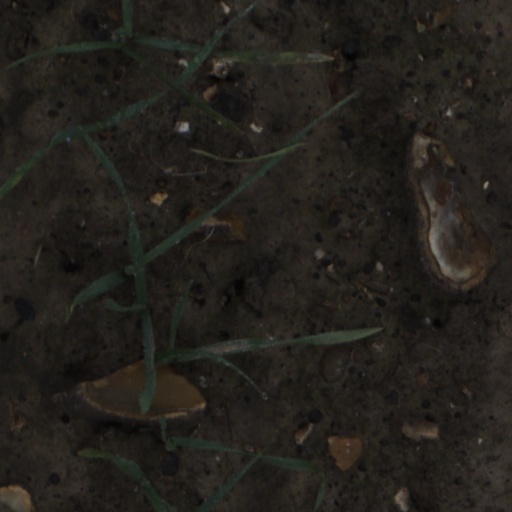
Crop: wheat